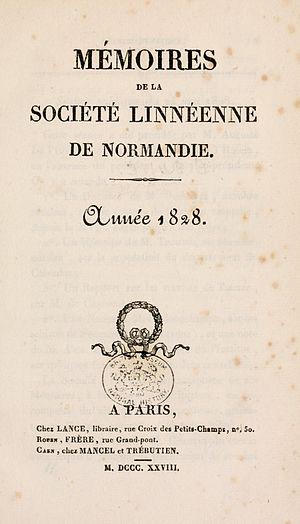
La Société linnéenne de Normandie est une société savante faisant partie des nombreuses sociétés linnéennes ainsi nommées en référence au naturaliste suédois Carl von Linné.